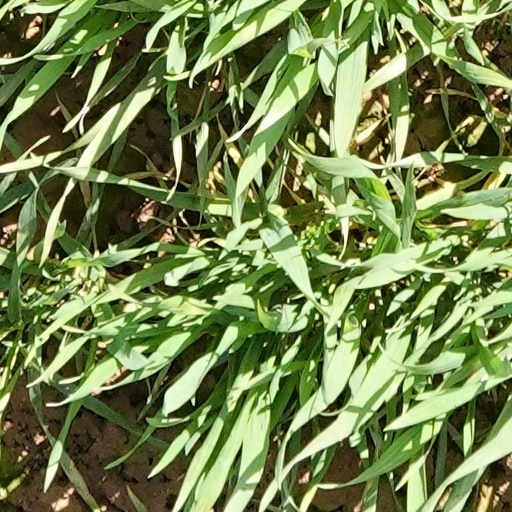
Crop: wheat